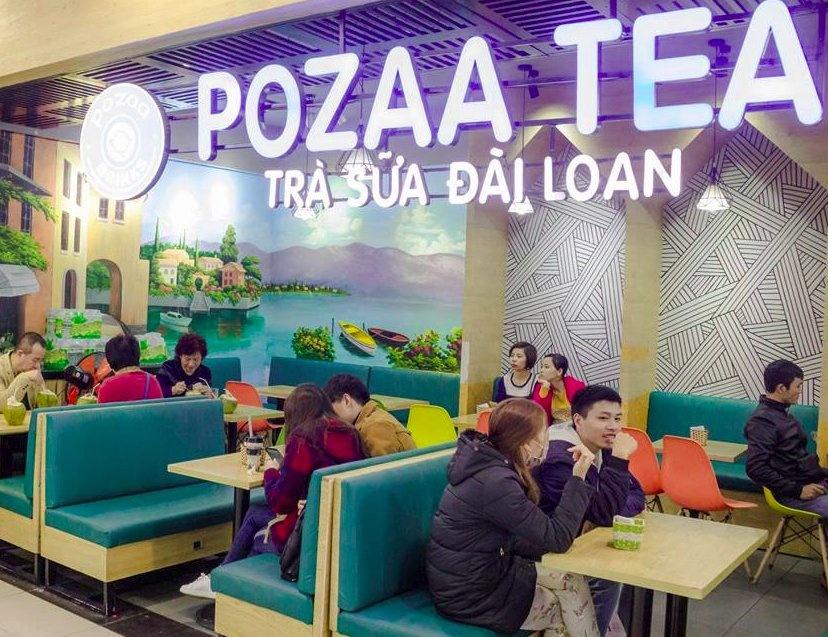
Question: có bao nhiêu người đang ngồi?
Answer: có mười